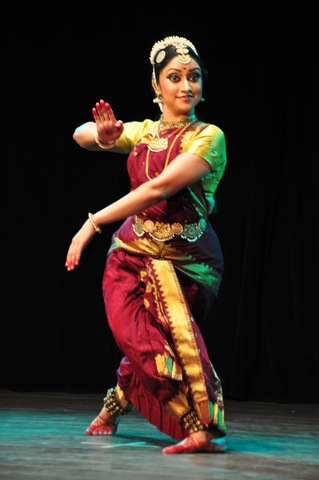
Dance form: bharatanatyam